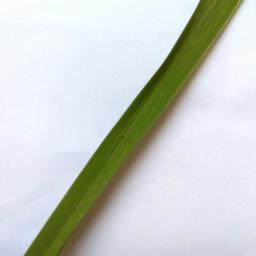
Label: Rice___Healthy